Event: Nepal Earthquake
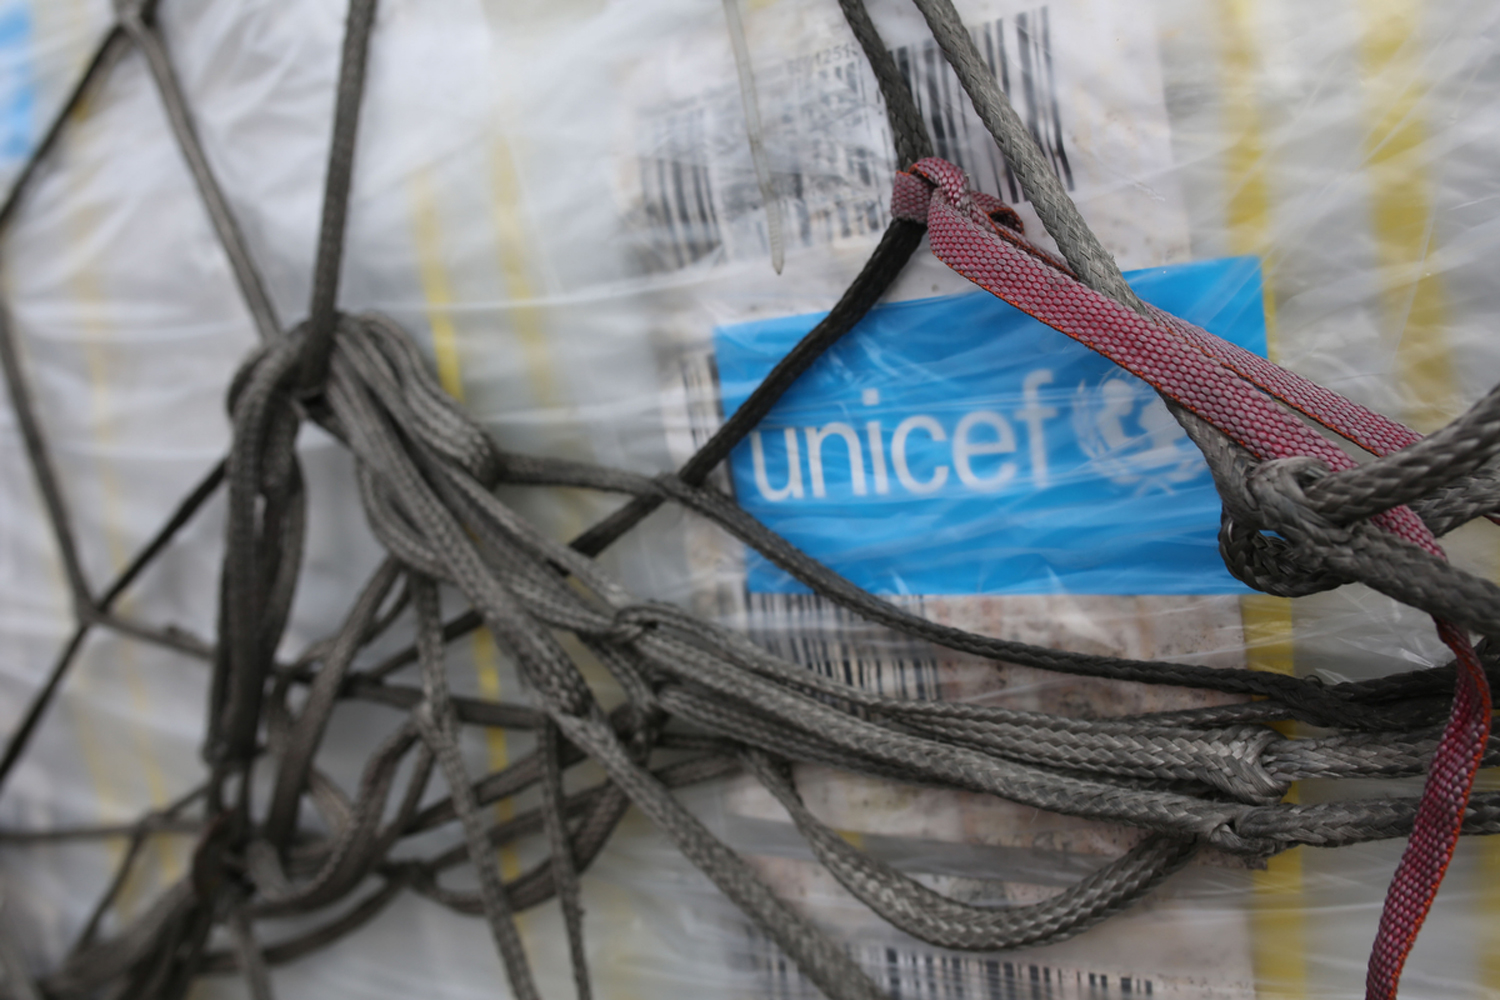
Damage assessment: no_damage